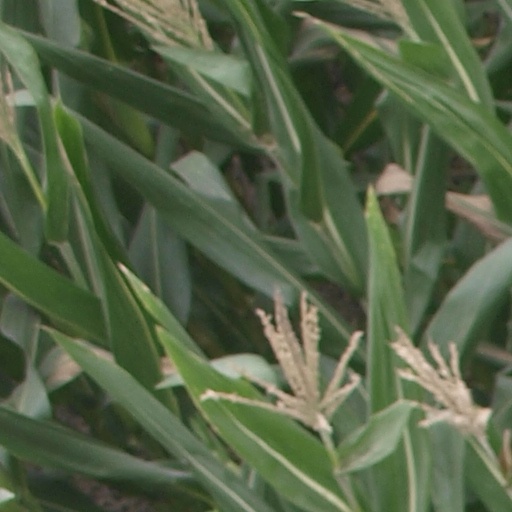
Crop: maize; corn